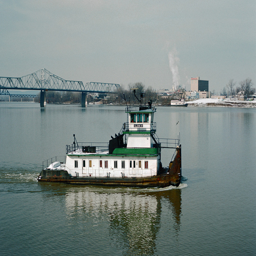
a green and white ferry is on the water
a big barge with a captains lookout quarters
A white boat traveling across a body of water.
A boat in the water near a bridge.
a boat going down the river close to a bridge